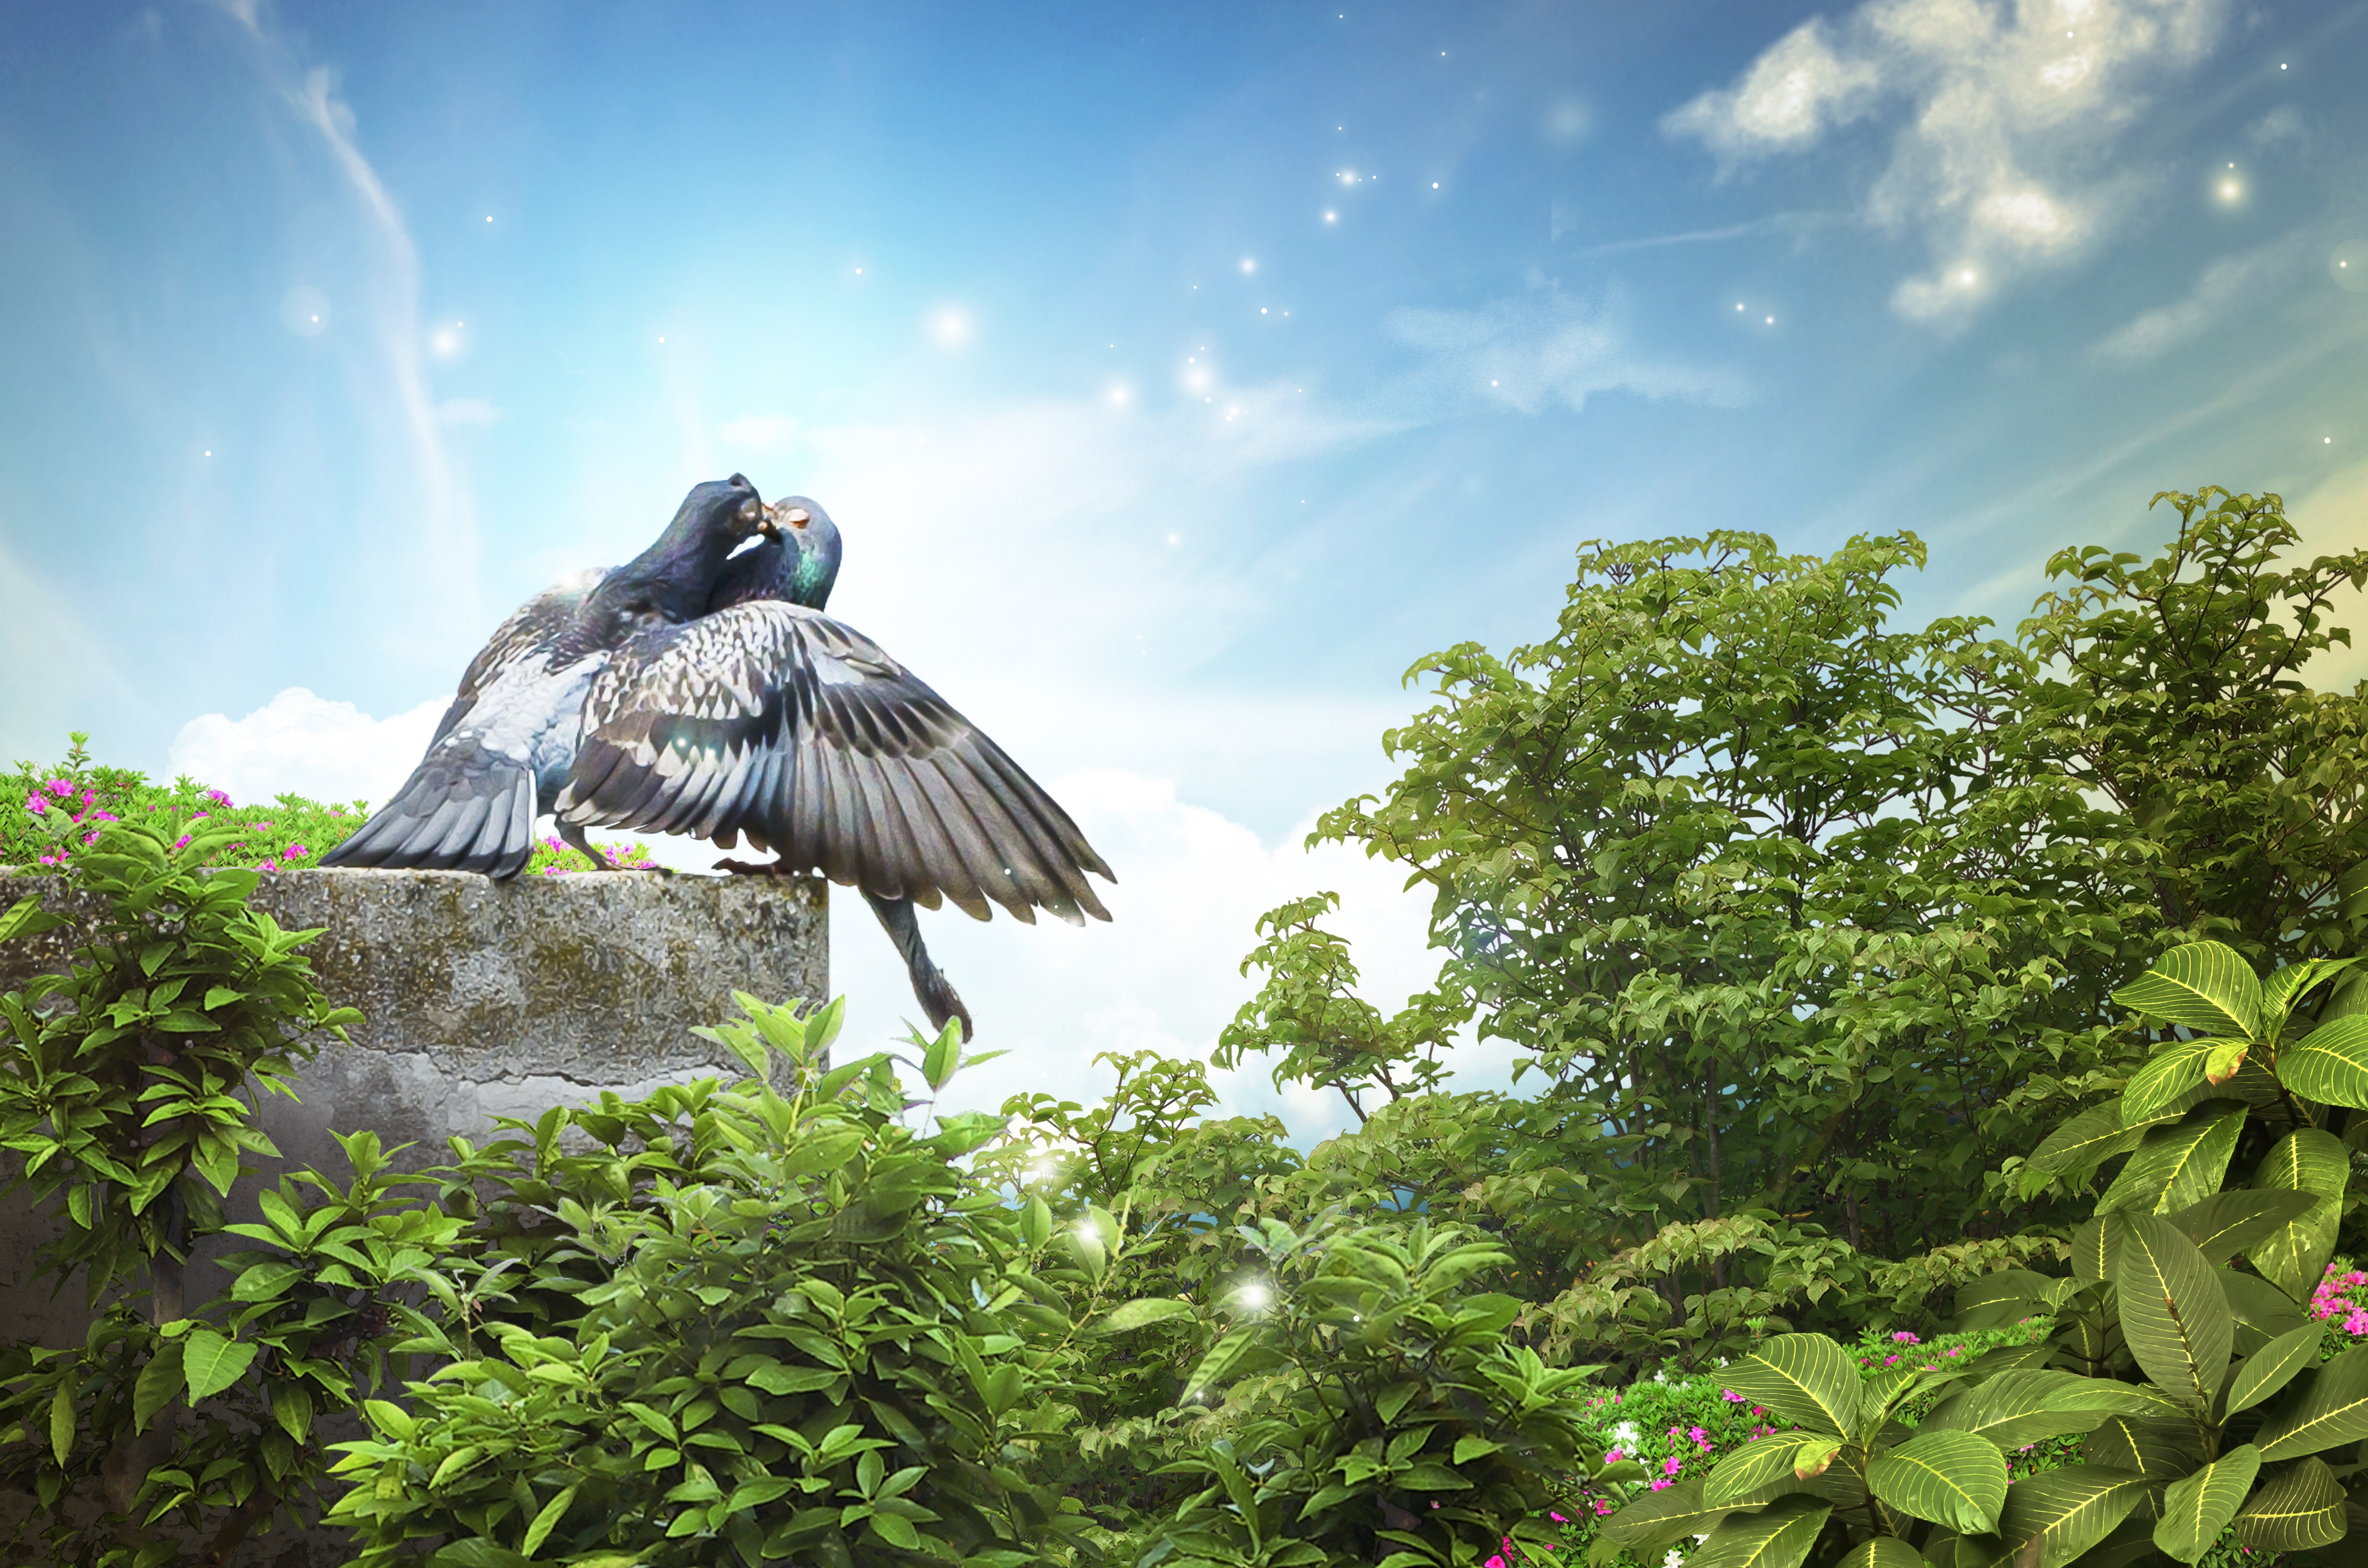
tree, nature, bird, sunlight, flower, wildlife, love, jungle, fauna, fine art, rainforest, tropics, attractive, sensual